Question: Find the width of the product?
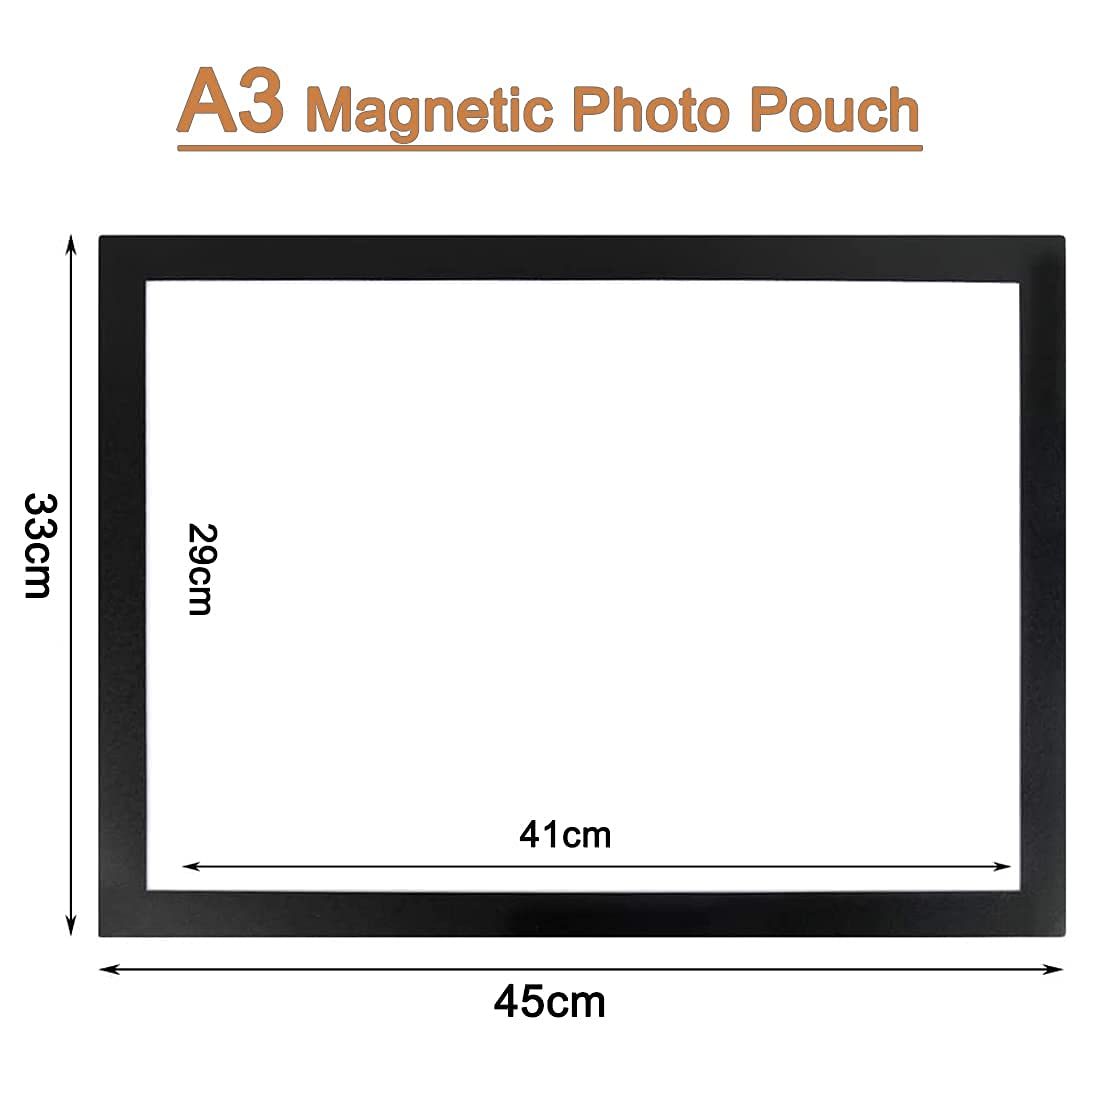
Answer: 33.0 centimetre